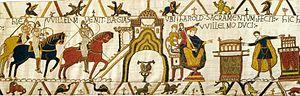
Bayeux Museum est la marque des 3 musées de la ville de Bayeux : la Tapisserie de Bayeux, le Musée d'Art et d'Histoire Baron Gérard et le Musée Mémorial de la Bataille de Normandie.